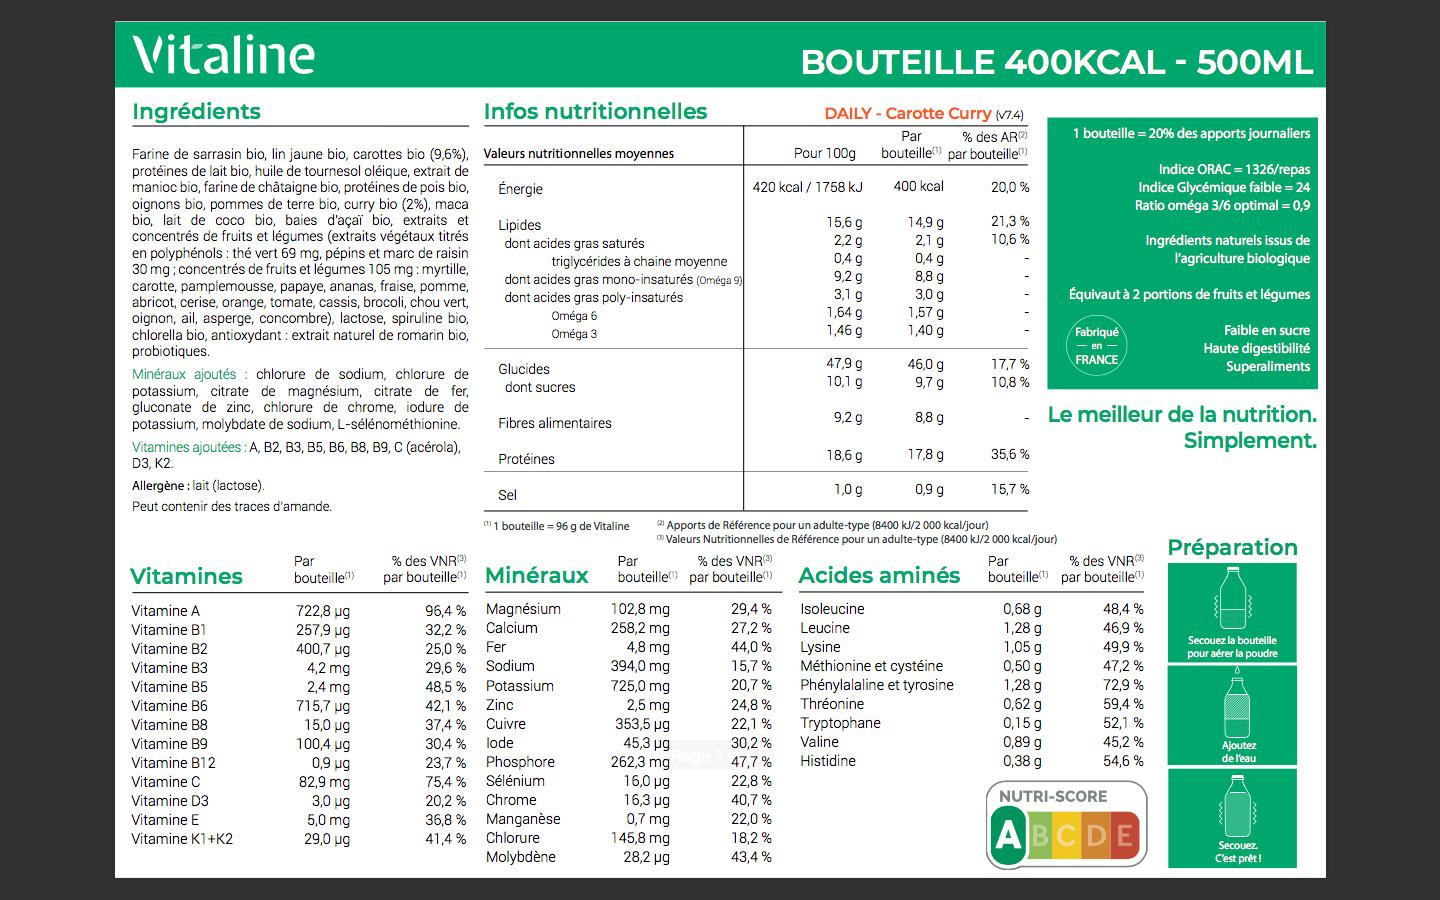
Nutri-Score label: nutriscore-a